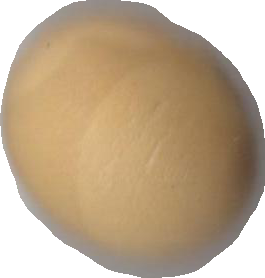
Variety: Dega